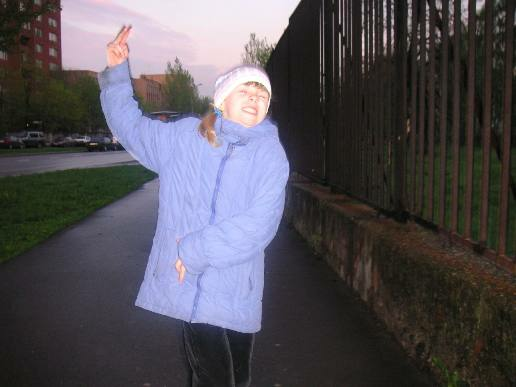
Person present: Yes